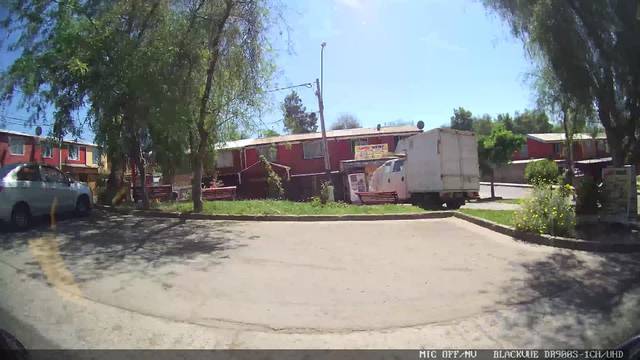
Region: Chile
Coordinates: -33.447, -70.757